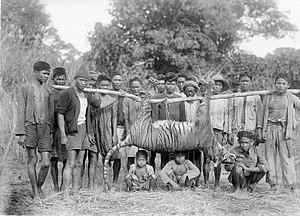
La conservation du tigre est un sujet important de la conservation de la nature. Les populations du tigre, animal emblématique de l'Asie, ont fortement décru au cours du XXᵉ siècle, et ce n'est qu'à partir du milieu du XXᵉ siècle que l'Inde lance les bases de la protection de ce félin avant d'attirer l'attention de toute la communauté internationale sur les menaces qui pèsent sur lui. En ce début du XXIᵉ siècle, les tigres sauvages sont au bord de l'extinction. « Il faut prendre des décisions urgentes », prévient Tom Kaplan, cofondateur de Panthera, une ONG consacrée aux grands félins.
Le Tigre de Java est une sous-espèce du tigre éteinte qui vivait uniquement sur l'île de Java. De petite taille, il se caractérisait par une robe aux rayures fines et serrées, un museau long et étroit avec des carnassières longues. Très peu de données sont connues sur son comportement.
La chasse aux trophées est une chasse sélective visant le gros gibier, pratiquée par les humains à des fins récréatives et caractérisée par la volonté d'attester et de commémorer le succès de la chasse, grâce à l'exhibition d'un trophée de chasse.